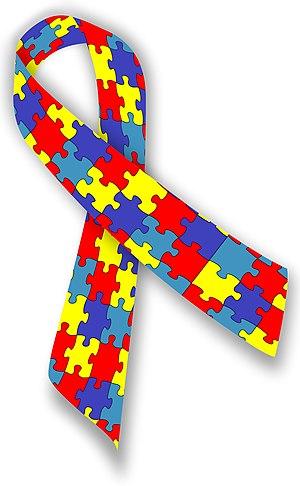
Troubles envahissants du développement est une dénomination utilisée dans le DSM-IV et la CIM-10, qui correspond en grande partie aux troubles du spectre autistique dans le DSM-V. Ces troubles du développement apparaissent dans l'enfance. Ils se caractérisent par des altérations de certaines fonctions cognitives qui affectent les capacités de communication ou la socialisation de l'individu, associées à des intérêts restreints ou des comportements stéréotypés.